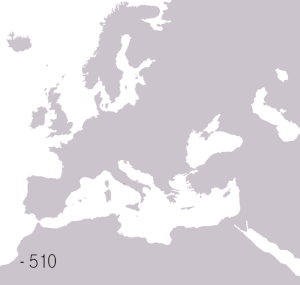
Le déclin de l'Empire romain d'Occident, ou la chute de l'Empire romain, se rapporte aux causes profondes et aux événements qui aboutirent à l'effondrement de l'Empire romain d'Occident. Le 4 septembre 476, date de l'abdication de Romulus Augustule, dernier empereur de l'Empire romain d'Occident, est en général retenu comme marquant la fin de cette période.
L'armée romaine est l'armée de la Rome antique. Elle permet aux Romains de dominer la Méditerranée du IIᵉ siècle av. J.-C. au Vᵉ siècle.
Mare nostrum est une expression latine qui, traduite littéralement, signifie notre mer en évoquant la mer Méditerranée.
L'Empire romain d'Occident équivaut à la partie occidentale de l'Empire romain, à partir de sa division par Dioclétien en 285. Sa capitale fut Milan jusqu'en 402, puis Ravenne.
L’histoire de la civilisation en Occident est l’étude des faits qui ont constitué l’identité de l'homme occidental. Elle s'inscrit dans une approche culturelle, celle de l'histoire des mentalités, selon l'analyse de la troisième génération de l'école des Annales, parfois appelée Nouvelle Histoire.
L'Empire romain est le nom donné par les historiens à la période de la Rome antique s'étendant entre 27 av. J.-C. et 476 apr. J.-C.. Pour la période postérieure, de 476 à 1453 apr. J.-C., qui concerne surtout la partie orientale de l'Empire, avec Constantinople pour capitale, les historiens modernes parlent aujourd'hui d'Empire byzantin. Ce terme n'est toutefois apparu qu'au XVIᵉ siècle, ses habitants de l'époque l'appelant toujours « empire des Romains ». La distinction entre Empire romain et Empire byzantin, ainsi que la date de naissance assignée à ce dernier sont d’ailleurs une question de convention entre chercheurs modernes. En Europe de l'Ouest et centrale, l'Empire d'Occident des rois carolingiens, puis le Saint-Empire romain germanique, dont les souverains se faisaient encore appeler « Empereur des Romains », se considéraient également comme les successeurs légitimes de l'Empire latin.